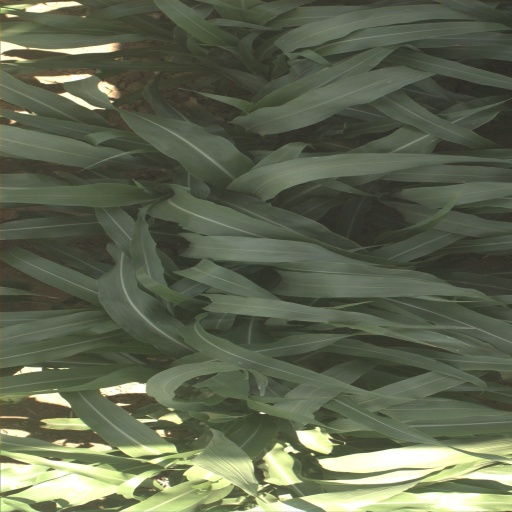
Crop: sorghum